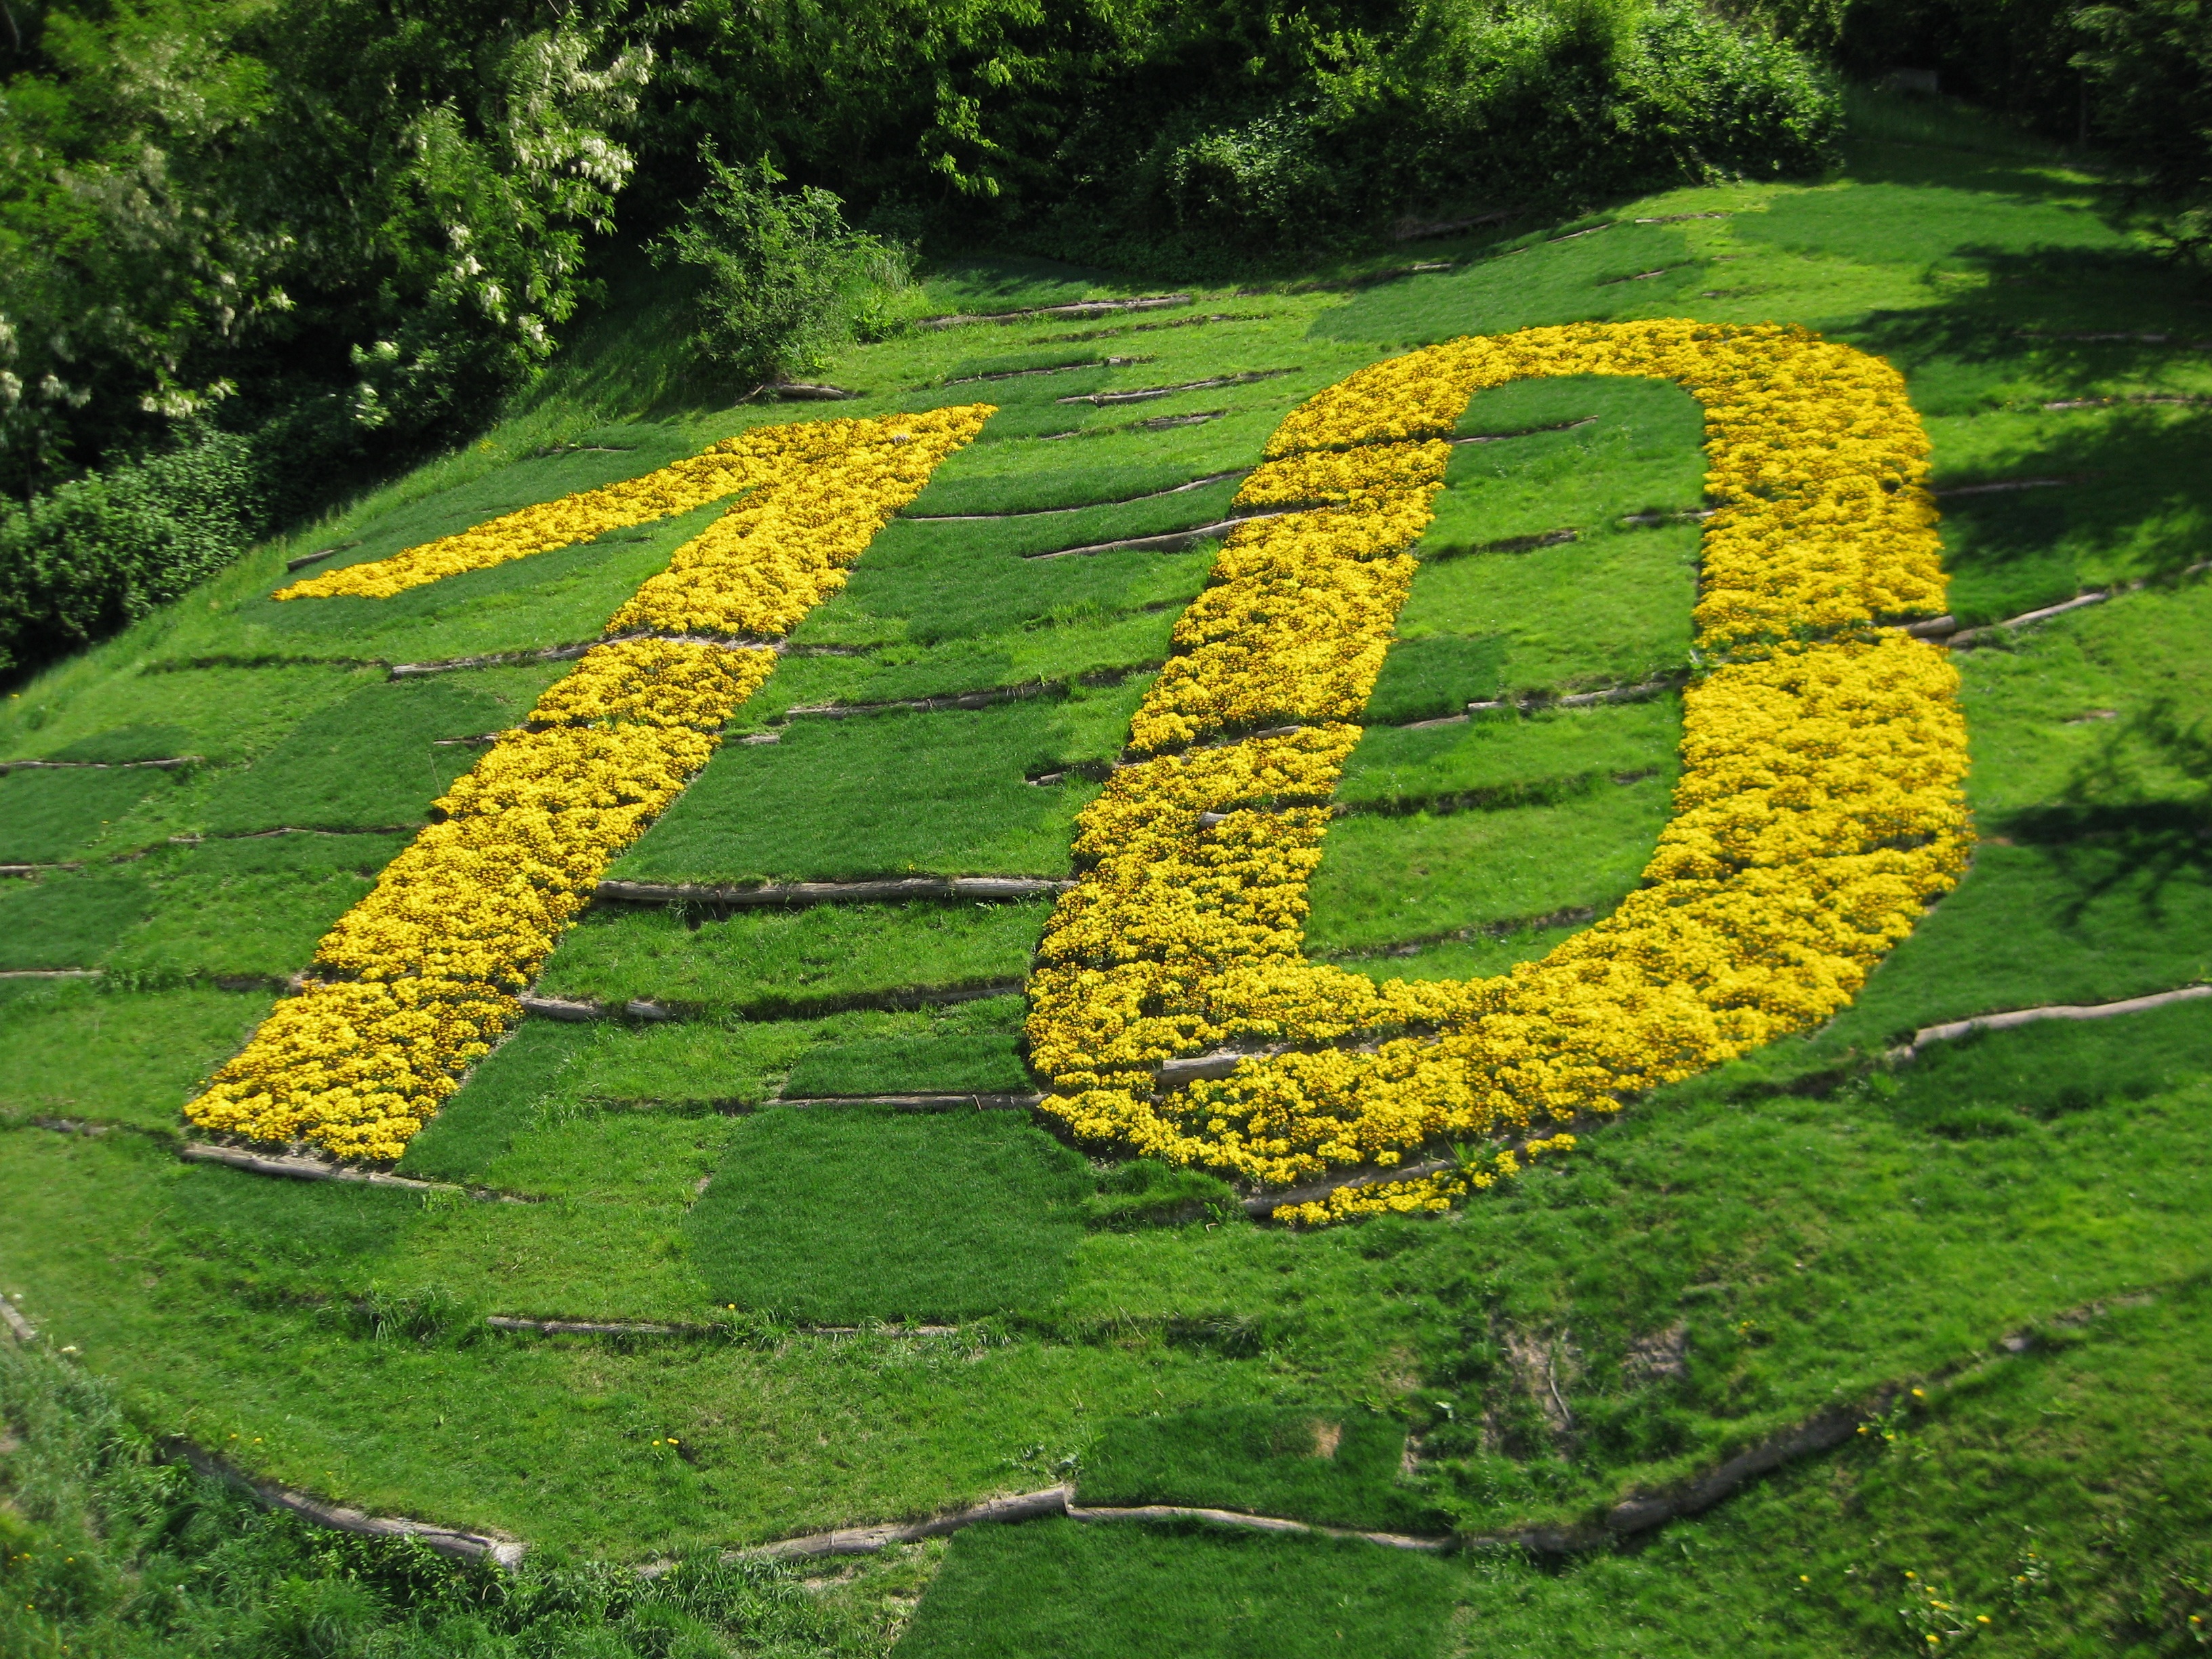
plant, field, flower, decoration, produce, botany, agriculture, garden, flowers, shrub, 10, event, ten, land plant